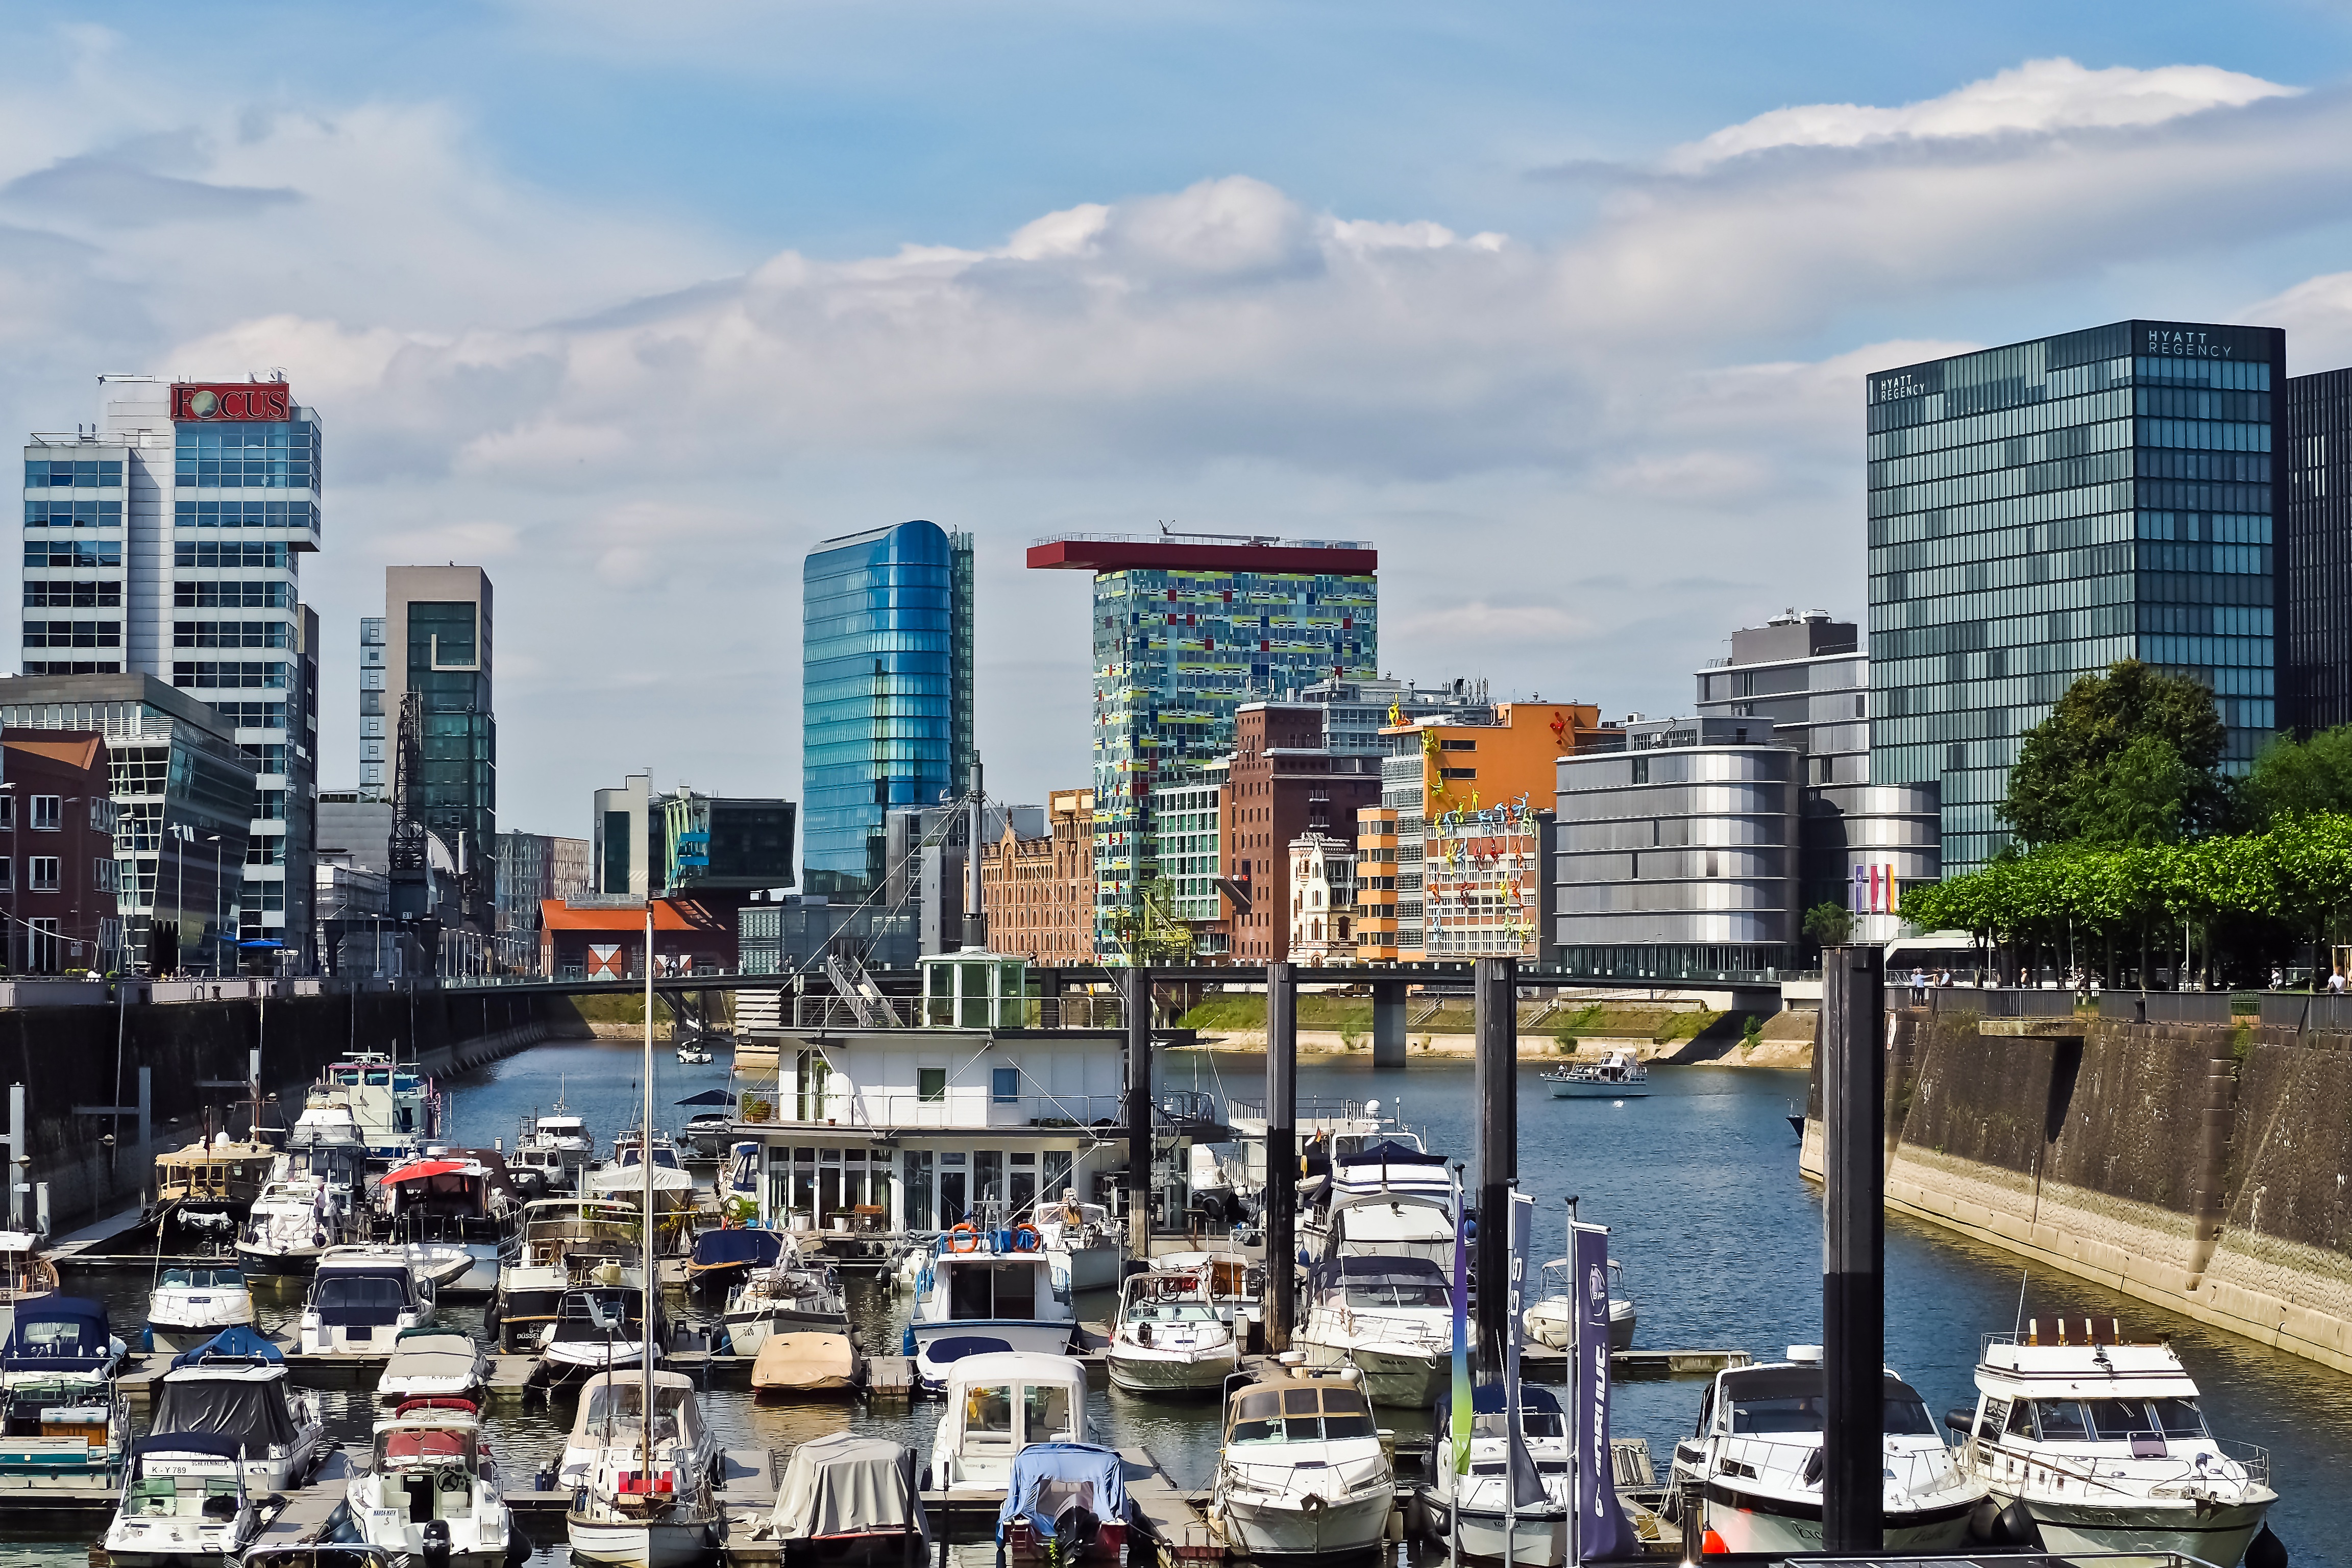
water, dock, architecture, skyline, glass, building, city, skyscraper, urban, cityscape, downtown, vehicle, harbor, marina, port, modern, office building, waterway, tower block, city view, clouds, boats, ships, yachts, rhine, metropolis, harbour area, dusseldorf, media harbour, inland port, urban area, residential area, human settlement, metropolitan area